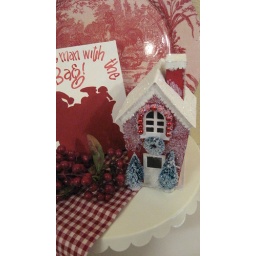
Christmas decor. Red and white Christmas house made by Yapping Cat.